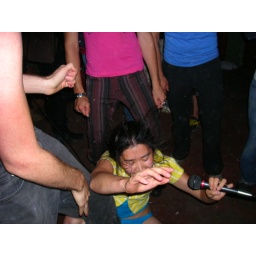
x threw up in a kitty litter box mid-song